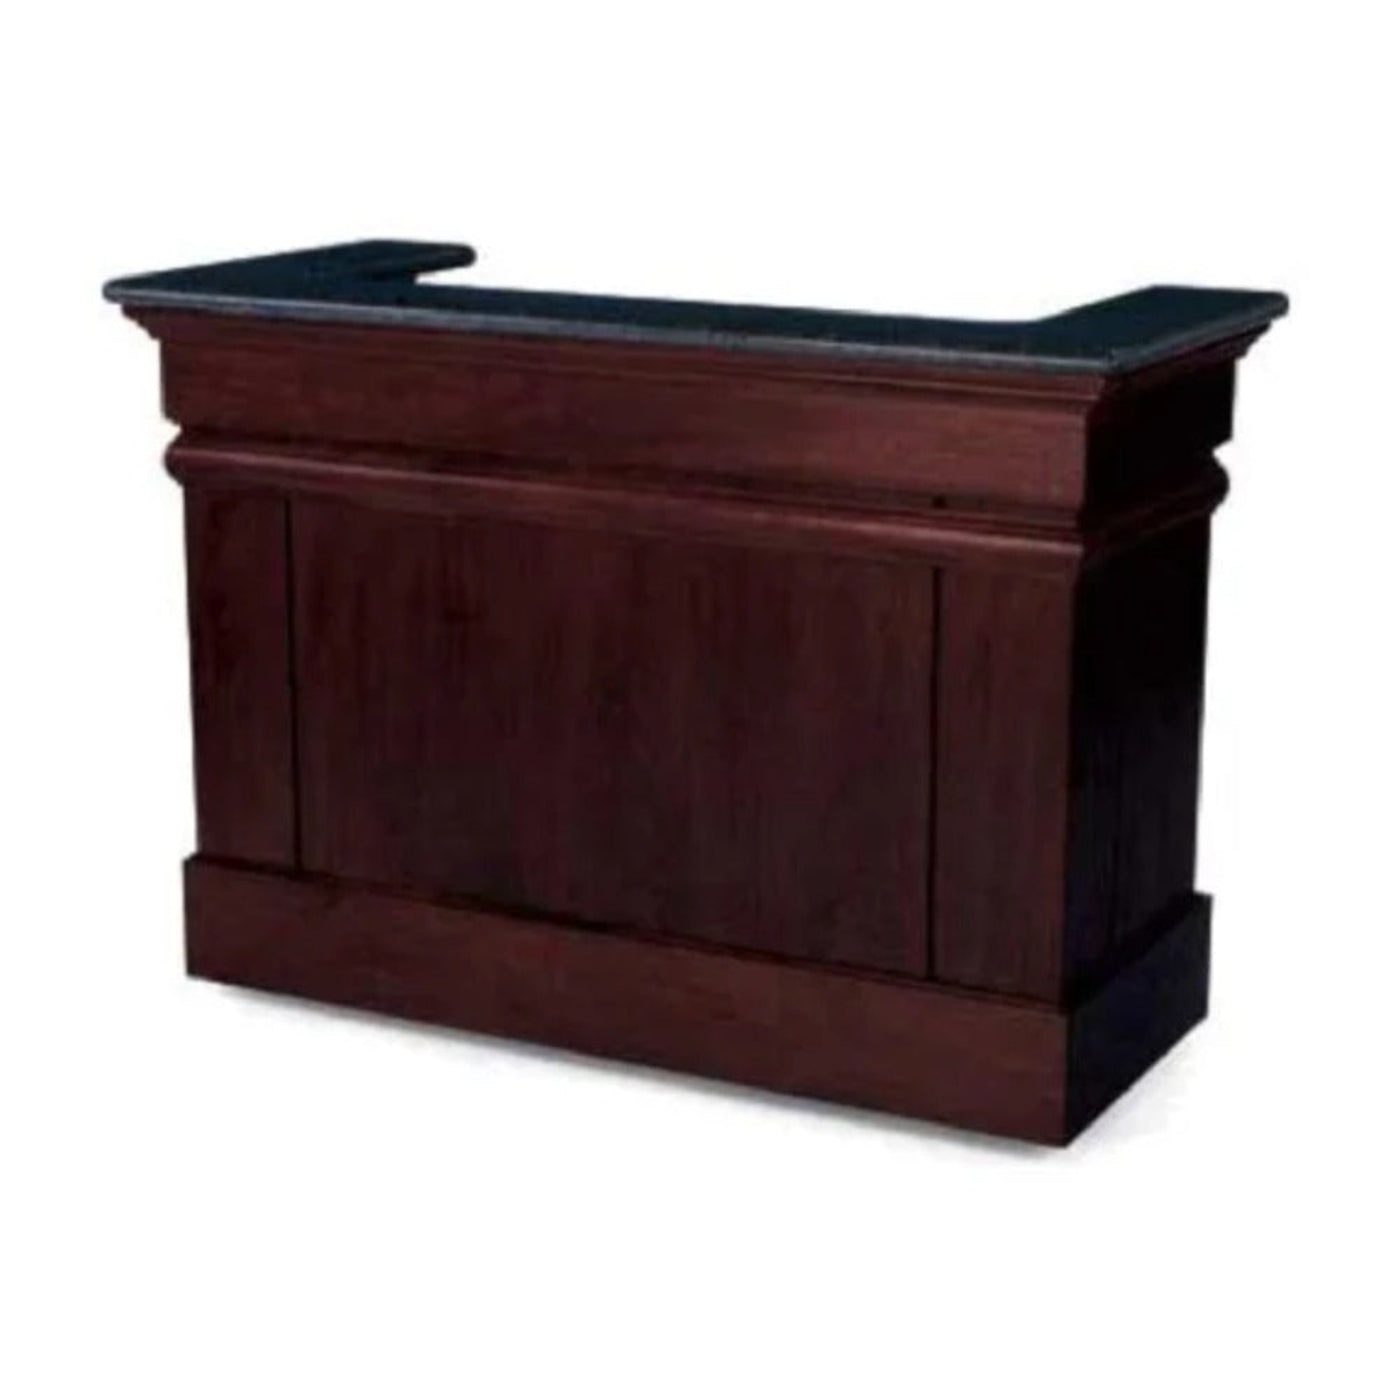
Forbes Industries 5781-8 30" Hardwood Mobile Bar, 8 Ft. Length, Wood Veneer with Solid Wood Molding - 5781-8
Brand: Forbes Industries
Category: Business & Industrial > Hotel & Hospitality > Hospitality Supplies > Underbar Equipment > Bar & Cocktail Stations